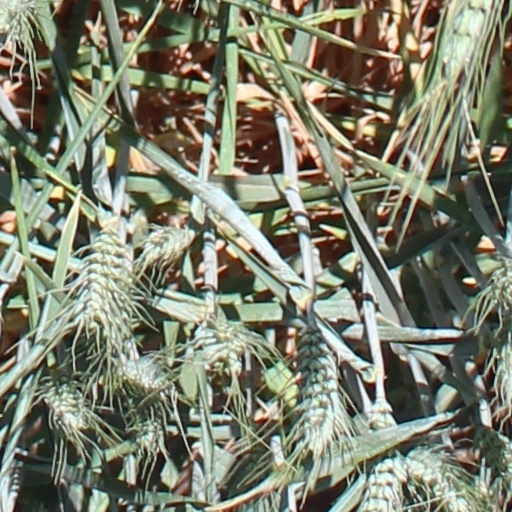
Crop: wheat